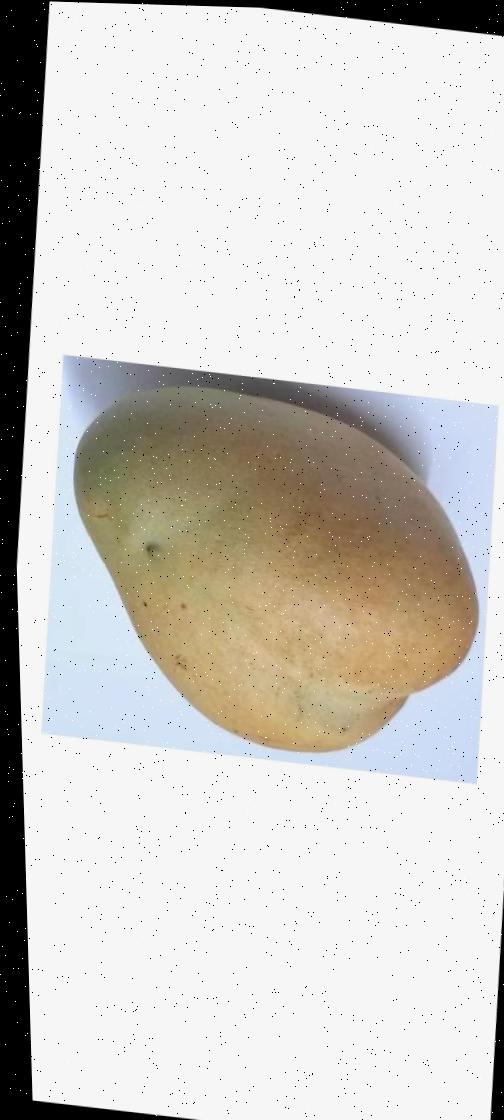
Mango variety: Bari-11